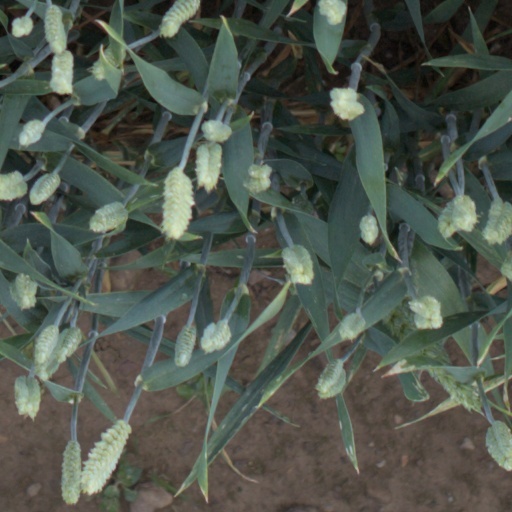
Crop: wheat